UMTAS

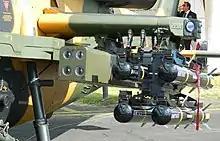
TAI T129 Attack Helicopter armed with UMTAS

The UMTAS program was begun in late 2003 by Turkey's Undersecretariat for Defence Industries (SSM), specifically to provide TAI/AgustaWestland T129 ATAK combat helicopters with an indigenous guided missile.